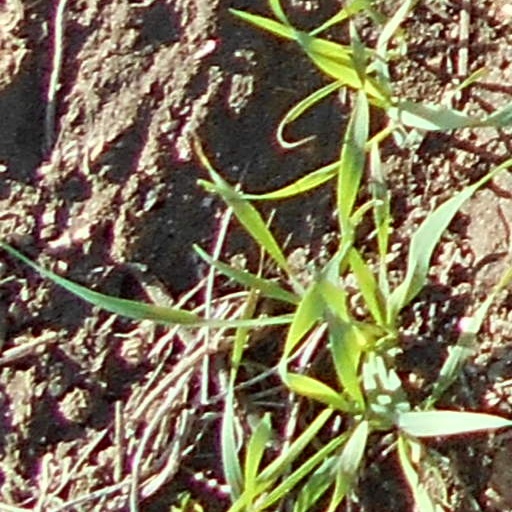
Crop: wheat